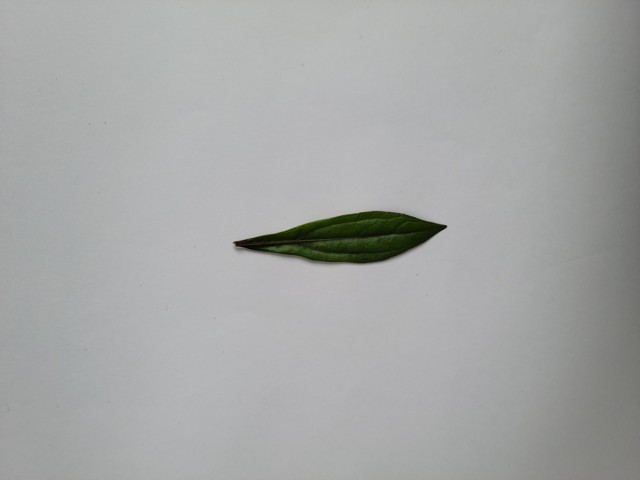
Plant: ayapan